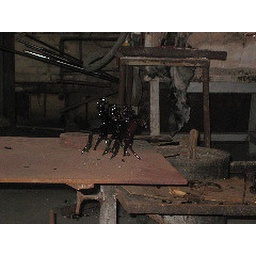
Handmade glass horses in a Murano glass workshop